Question: How is the laptop sitting on the man's lap?
Tambaya: Taya kumfutar tafi da gidanka  take akanciyar mutumin?
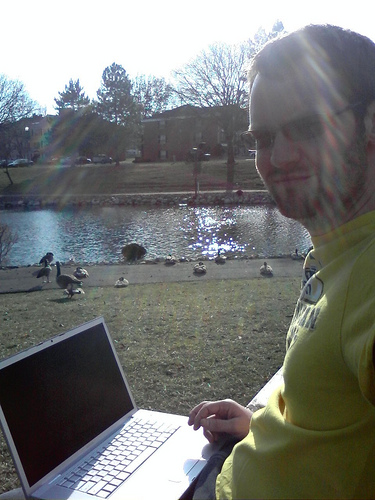
Answer: Opened.
Amsa: Ɓuɗe.